Sauropoda

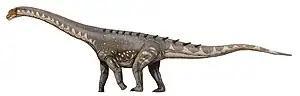
Reconstruction of "Ampelosaurus"

Some sauropods had armor. There were genera with small clubs on their tails, a prominent example being "Shunosaurus", and several titanosaurs, such as "Saltasaurus" and "Ampelosaurus", had small bony osteoderms covering portions of their bodies.